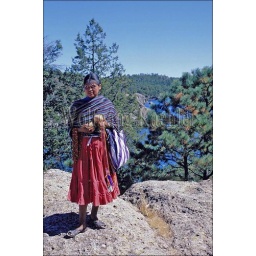
Mexico, chihuahua, near creel, lake arareco, tarahumara indian girl, indigenous person